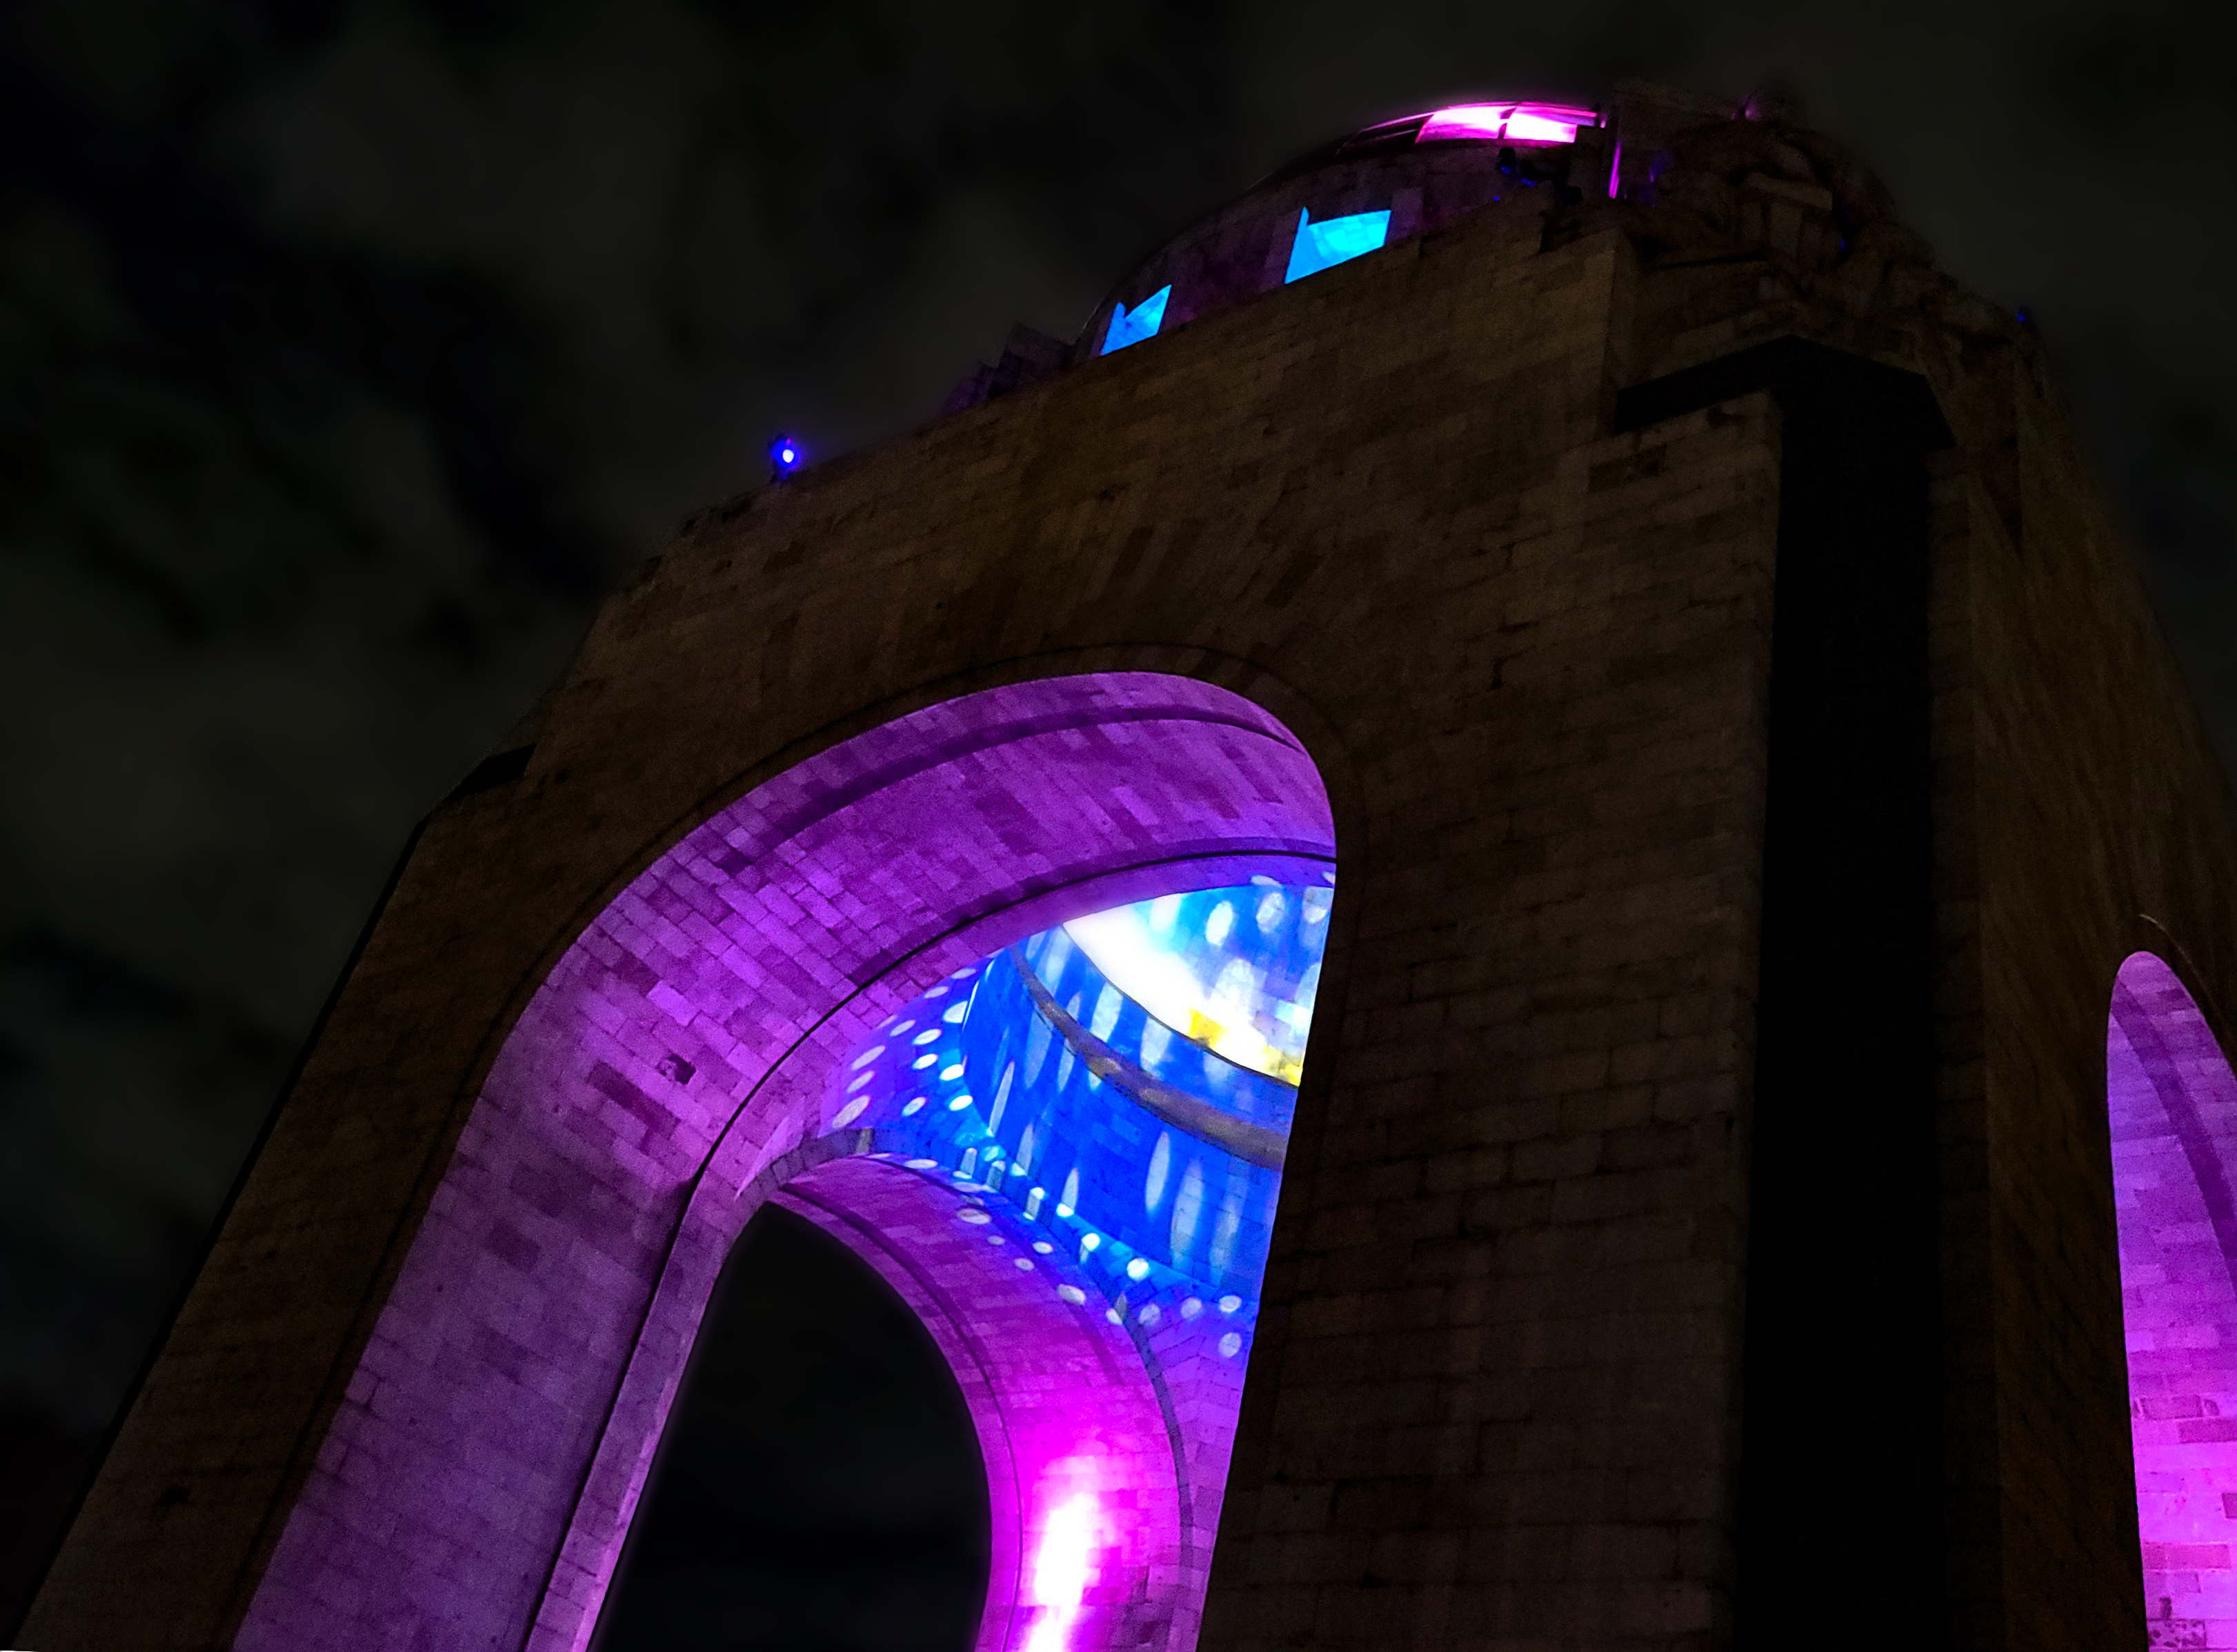
revolucion, building, purple, architecture, magenta, plant, electric blue, facade, midnight, arch, space, city, darkness, art, tree, symmetry, night, event, sky, tourist attraction, light fixture, electricity, glass, arcade